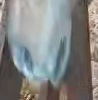
Face region: mouth_nostrils (mouth_chin_nostrils_and_profile)
Pain indicator: not_present